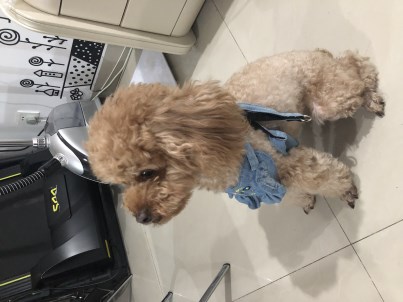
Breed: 7449-n000128-teddy